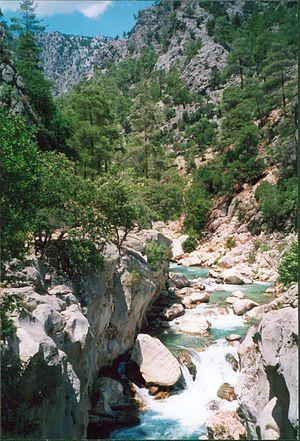
Ihlara est une localité du district de Güzelyurt dans la province d'Aksaray en Turquie. Elle est située à environ 40 kilomètres de la capitale provinciale Aksaray et à proximité de la ville de Güzelyurt.